Lily McNicholas

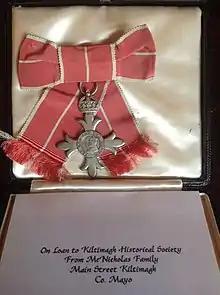
M.B.E. medal on a bow ribbon awarded to Sister Lily McNicholas

Little is known of McNicholas' early nursing career, but on 5 October 1942 she was granted a commission as a Sister (No. 246129) in the Queen Alexandra's Imperial Military Nursing Service (QAIMNS) Reserve. McNicholas joined an estimated 70,000 men and women from Ireland, who served in the British forces over the course of the Second World War.